12 South African Infantry Battalion

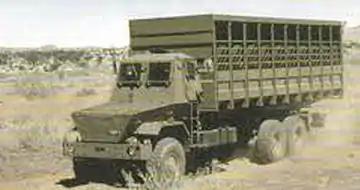
SADF Kwevoel 100 horse carrier

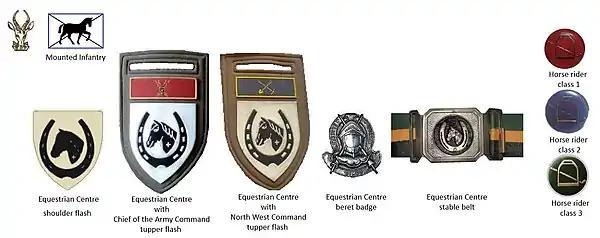
SADF era Equestrian Centre insignia

The main function of the Dog Training School at Voortrekkerhoogte, was to train dogs and their handlers in mine detection reconnaissance, tactical and security work. The unit was also responsible for acquiring suitable dogs and researching dog diseases, nutrition and breeding